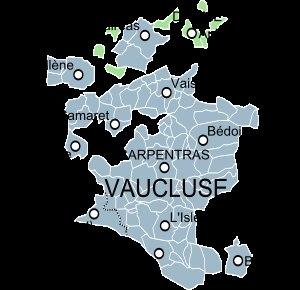
Cet article recense les communes comprises dans l'ancien Comtat Venaissin.
Le Comtat Venaissin ou, par ellipse, le Comtat, est un ancien État qui faisait partie des États pontificaux. Il a été fondé au Moyen Âge en 1274 et a été totalement dissous le 14 septembre 1791.